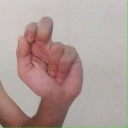
अक्षर: ढ